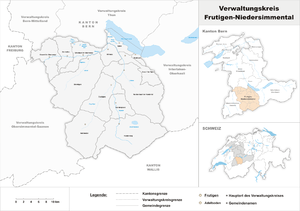
L'arrondissement administratif de Frutigen - Bas-Simmental, appelé Verwaltungskreis Frutigen-Niedersimmental en allemand, est un des 10 arrondissements administratifs du canton de Berne en Suisse.